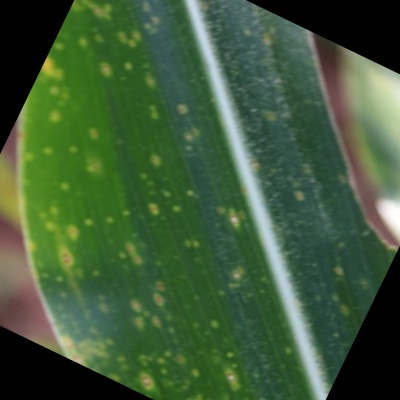
Label: Corn_(Maize)___Leaf_Spot